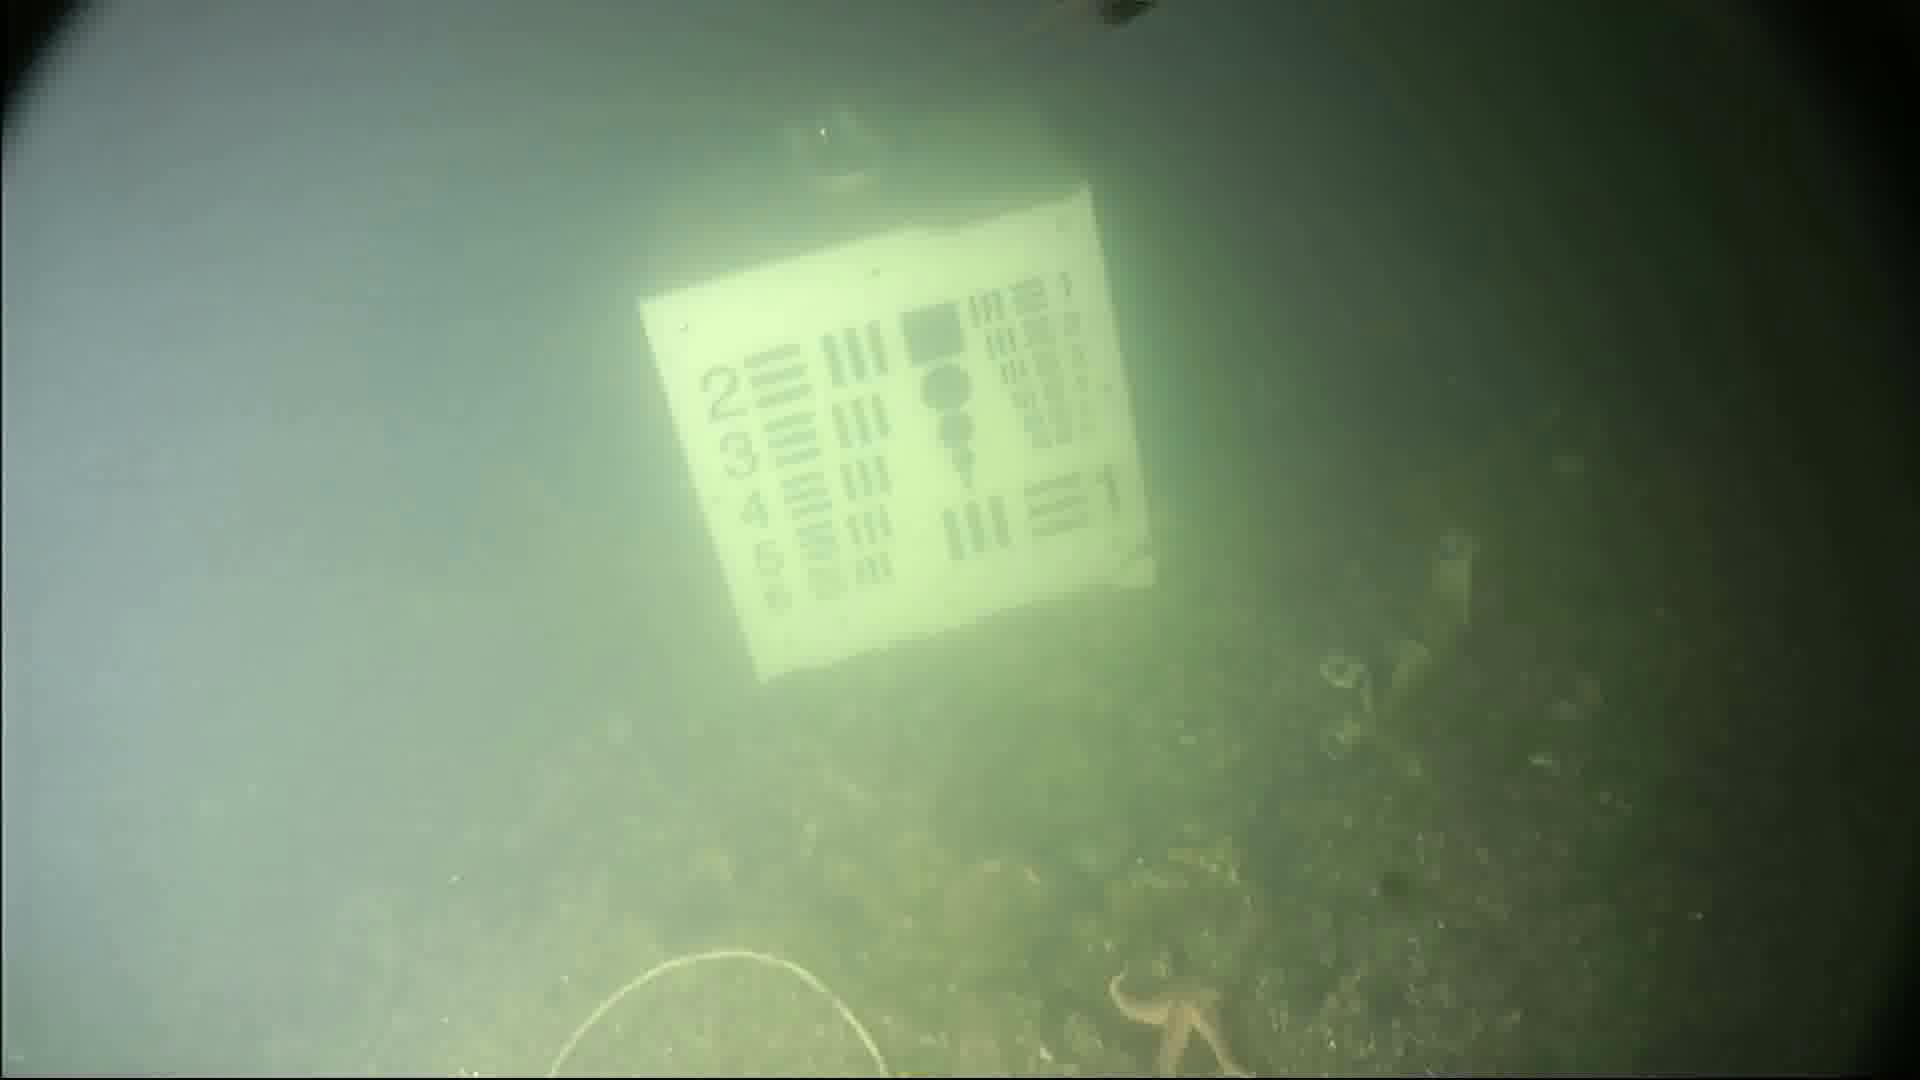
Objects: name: starfish
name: small_fish